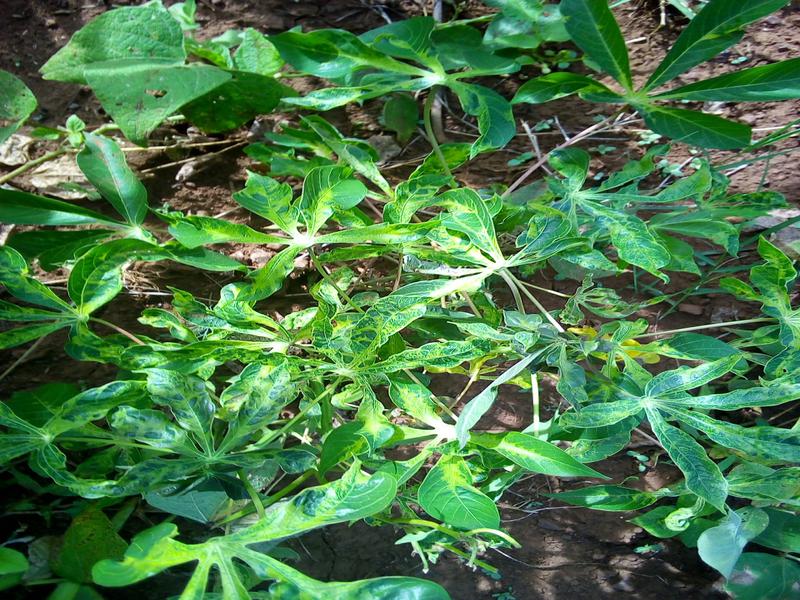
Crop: cassava
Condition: mosaic_disease